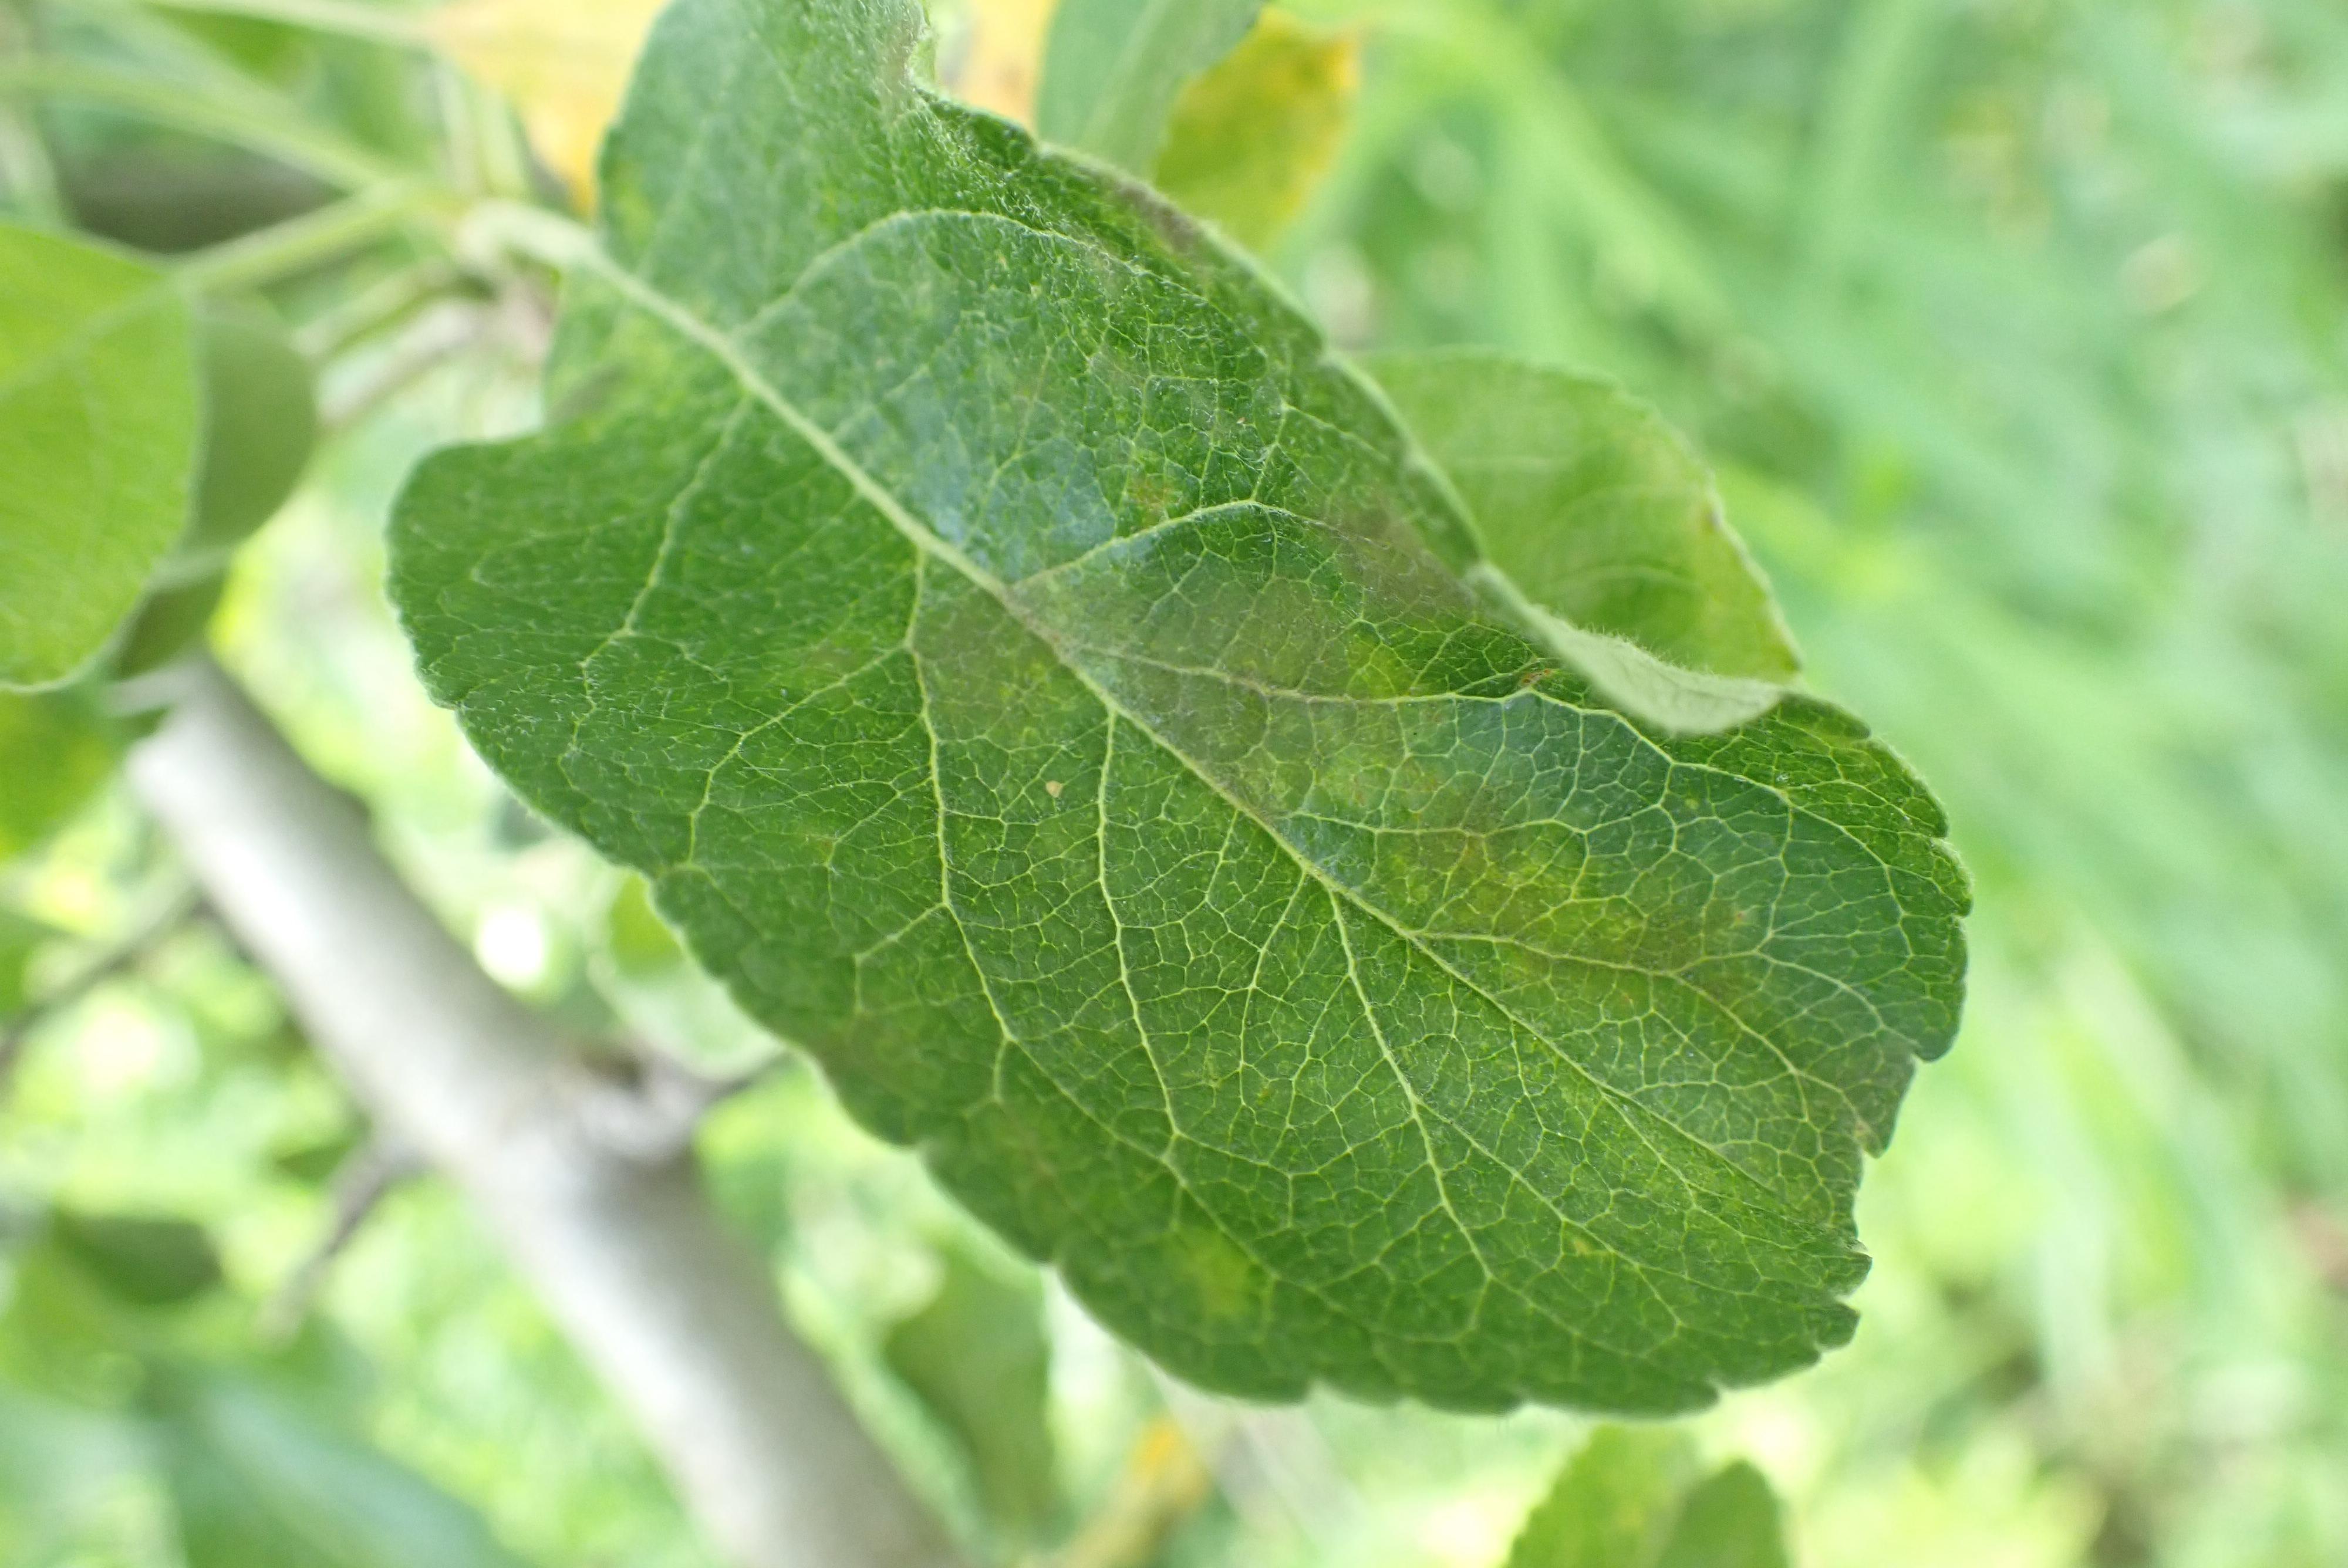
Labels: scab